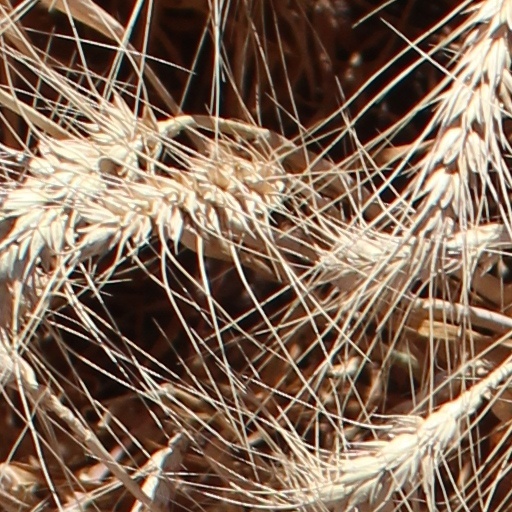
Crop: wheat